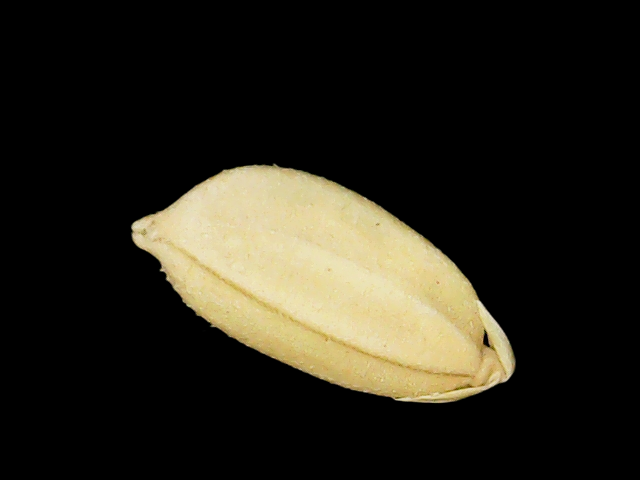
Rice variety: Binadhan08